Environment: real
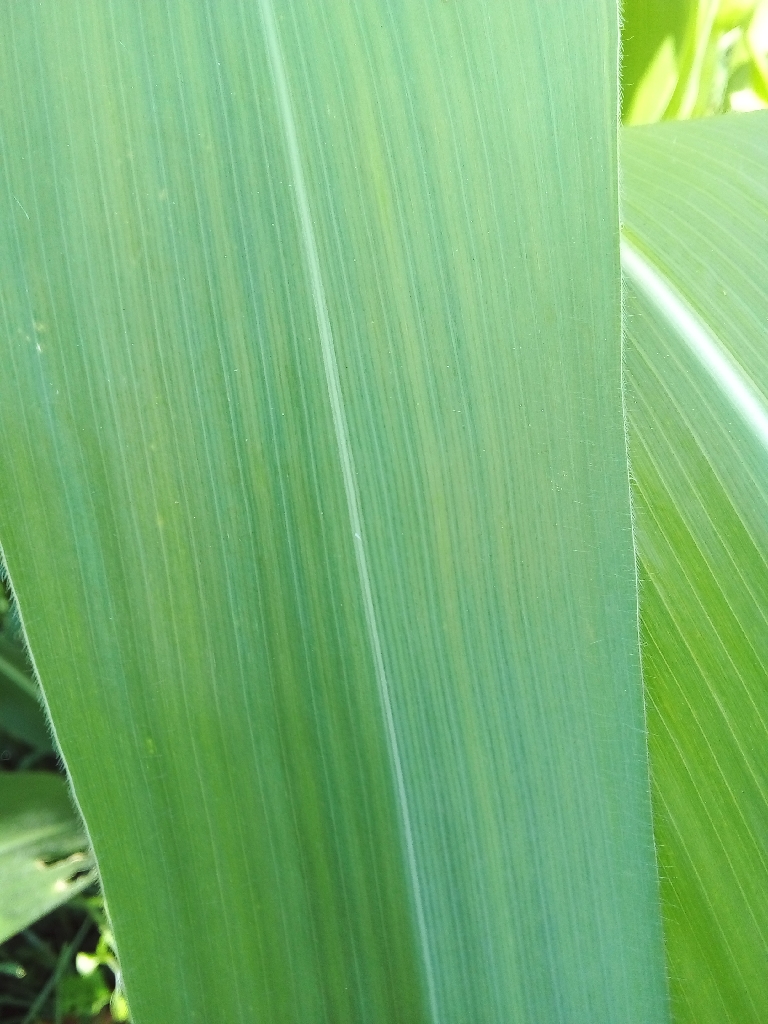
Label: healthy